Pittsburgh railroad strike of 1877

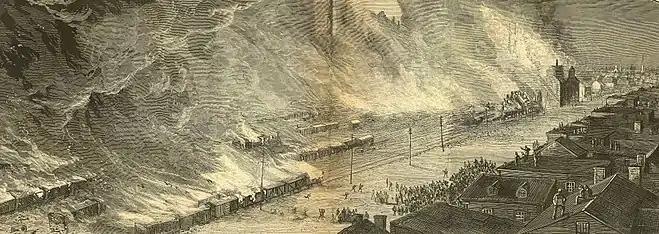
Burning of Pennsylvania Railroad and Union Depot, from "Harper's Weekly"

A group of Philadelphia Guard soldiers, finding themselves enveloped by the mob, retreated and took refuge in the roundhouse at the train depot. By 10:00pm, several thousand strikers surrounded the building. For a time, the mob avoided the position for fear of the garrison opening fire. The soldiers saw that a captured artillery piece was positioned within a hundred yards of the roundhouse; they concentrated fire around it to prevent the rioters from manning and firing it. Fifteen men were killed in the endeavor.